Chicago Fire FC

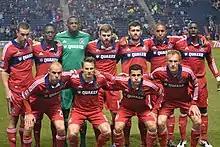
Chicago Fire F.C. lineup photo, 2013

Meanwhile, Yallop was busy recruiting a new coaching staff which included "Ring of Fire" member and Chicago Fire veteran C. J. Brown and former U.S. International striker Clint Mathis as the team's assistant coaches, adding Columbus Crew's Brian Bliss as Technical Director. Former Fire forward Brian McBride was added as an assistant coach in May 2014 for a short-term assignment.